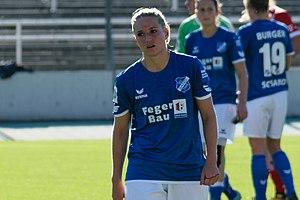
Selina Wagner, née le 6 octobre 1990 à Saint-Wendel en Allemagne, est une footballeuse allemande. Elle évolue actuellement au SC Fribourg au poste de milieu relayeur.